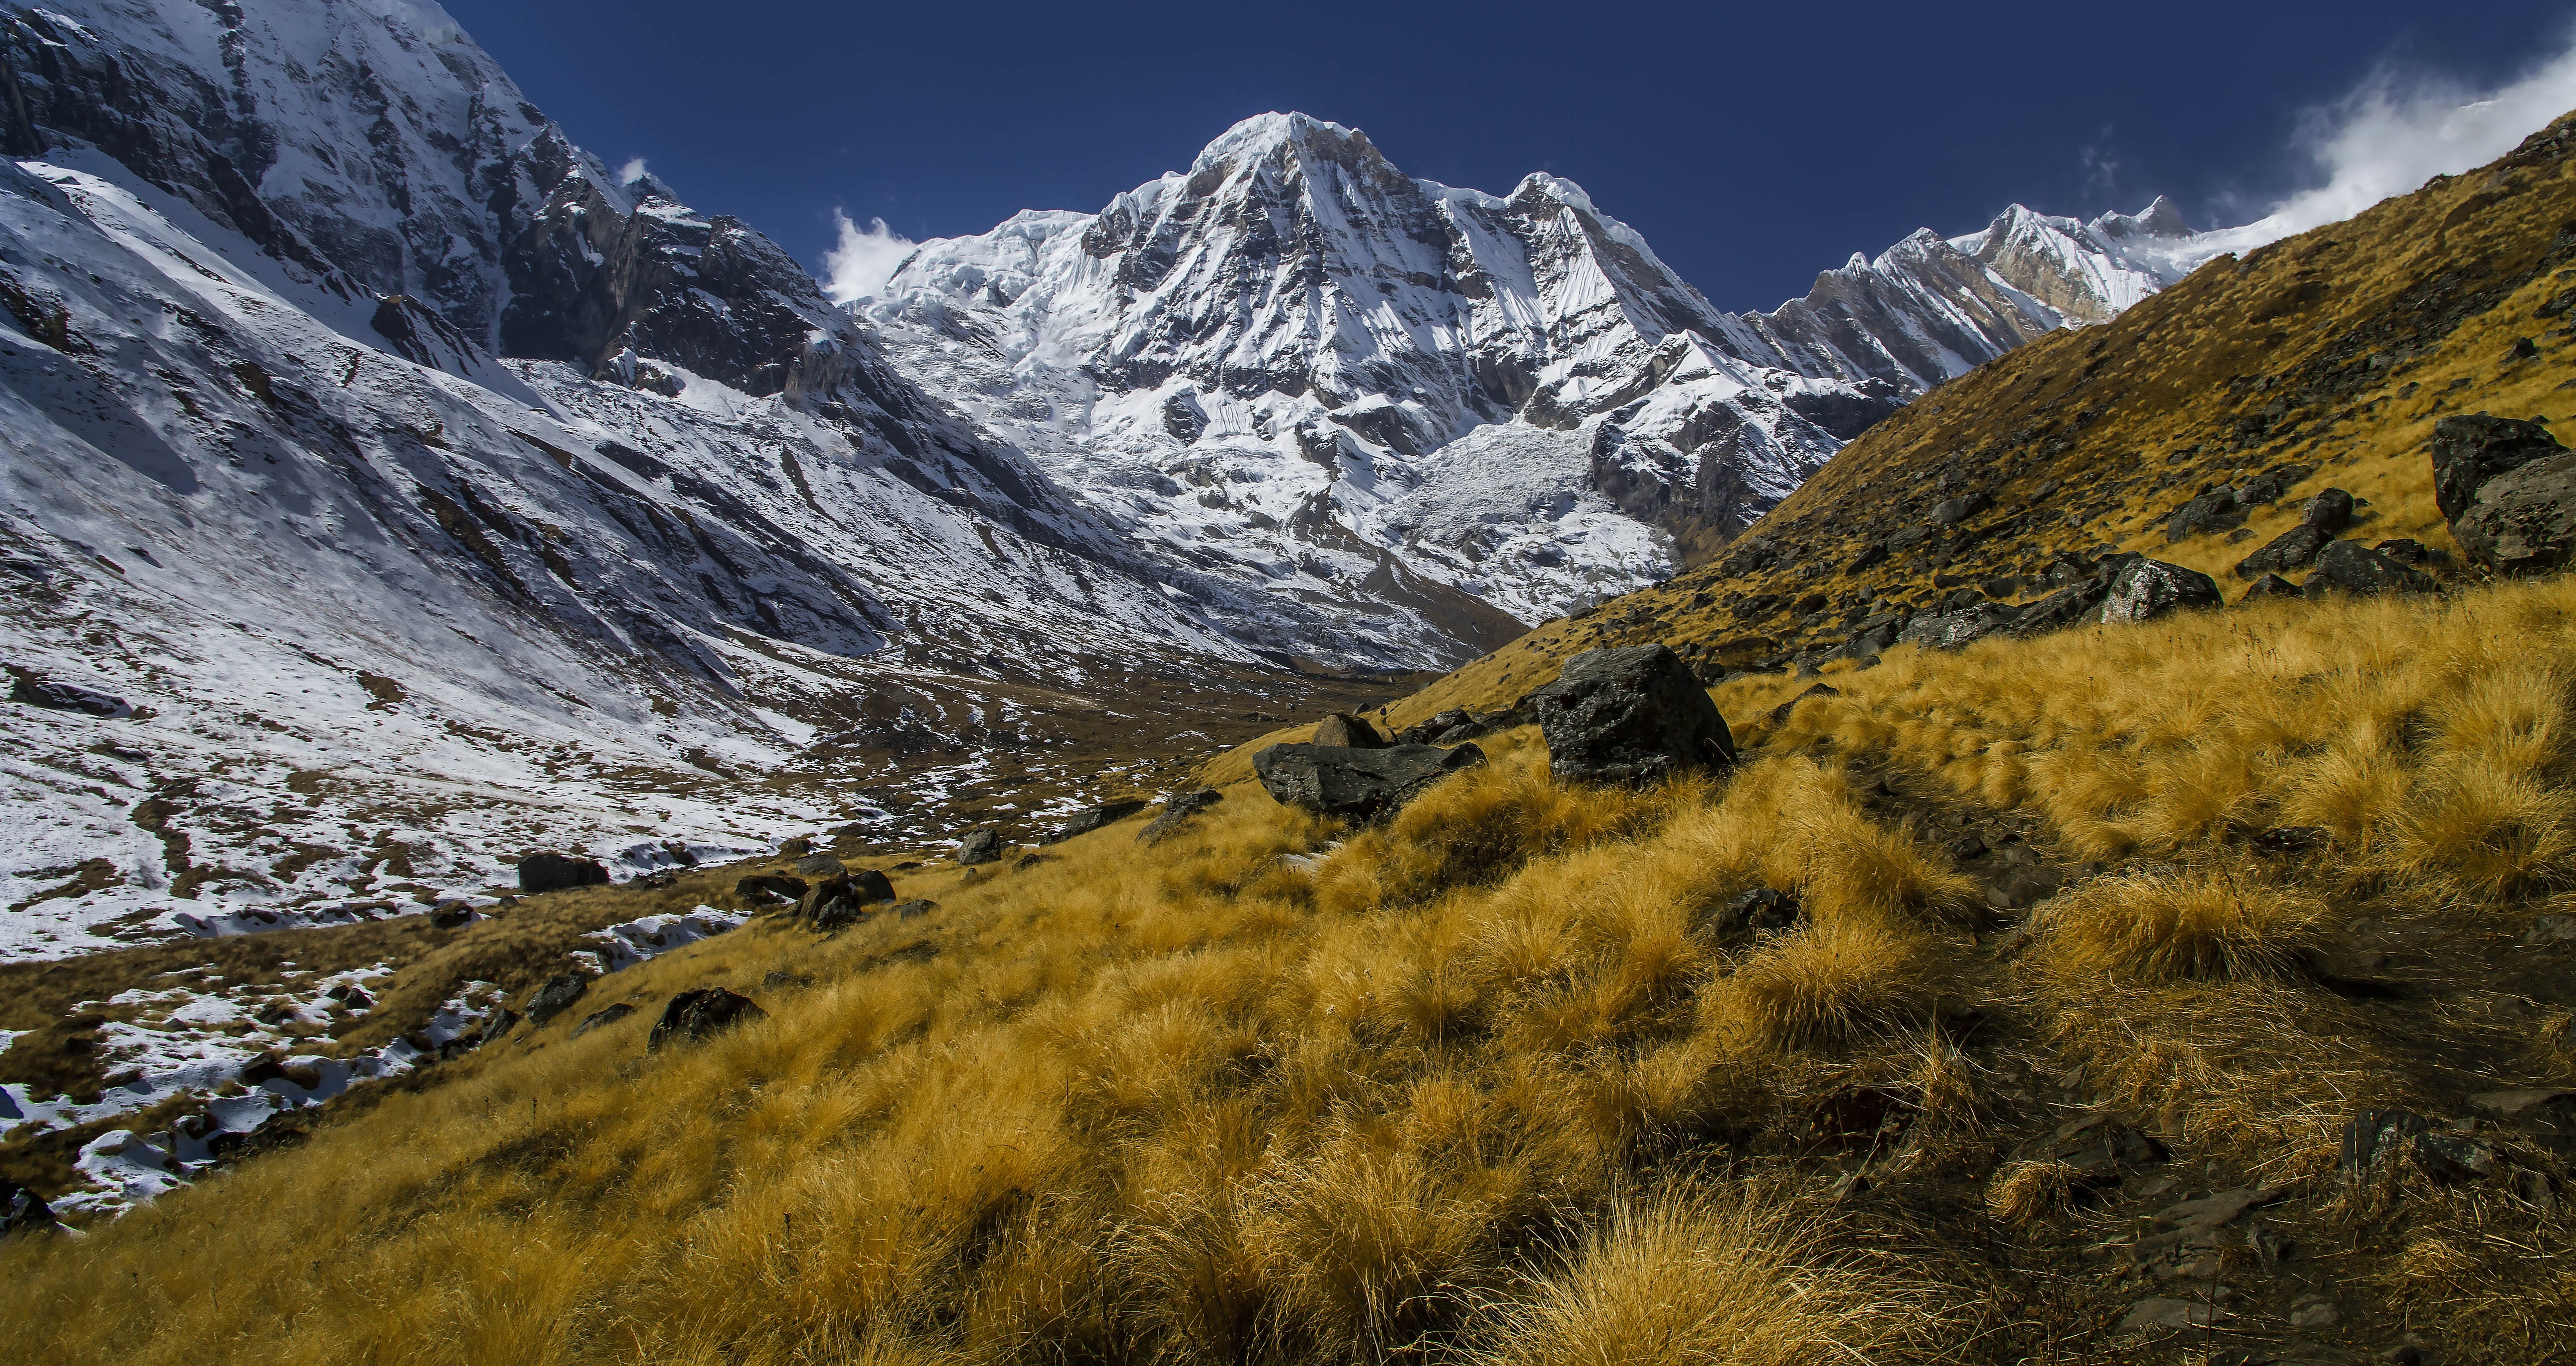
landscape, nature, outdoor, wilderness, mountain, snow, white, hill, adventure, peak, valley, mountain range, range, golden, scenic, autumn, scenery, altitude, season, ridge, summit, alps, grassland, plateau, fell, tundra, landform, mountain pass, geographical feature, mountainous landforms